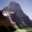
Label: mountain